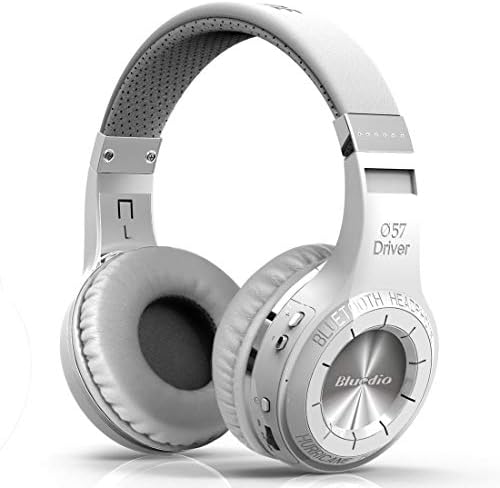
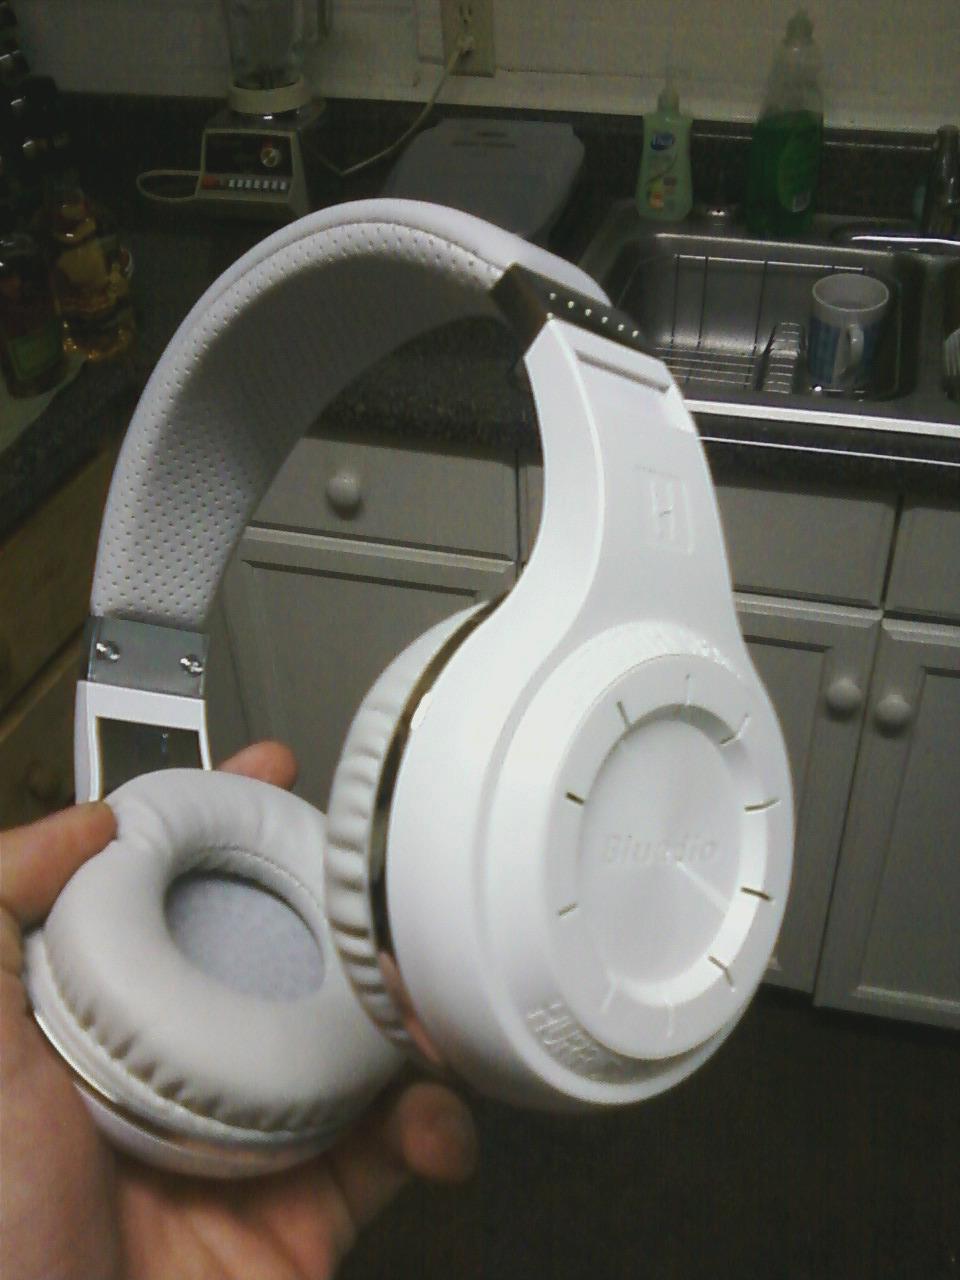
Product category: headphones
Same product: yes